Inca Trail to Machu Picchu

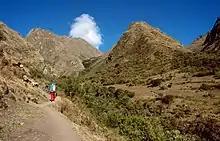
Ascent to Warmi Wañusqa

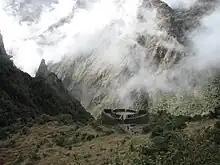
The tambo Runkuraqay

As the trail ascends toward Warmi Wañusqa, or "Dead Woman's Pass", which resembles a supine woman, it passes through differing habitats, one of which is a cloud forest containing "Polylepis" trees. The campsite at Llulluch'apampa "(Llulluchapampa)" is located on this stretch of trail at . The pass itself is located at above sea level, and is the highest point on this, the "Classic" trail.